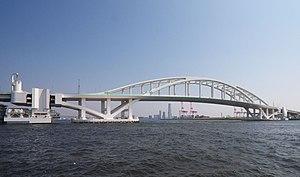
Cet article a pour vocation de présenter une liste de ponts remarquables du Japon, tant par leurs caractéristiques dimensionnelles, que par leur intérêt architectural ou historique.